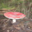
Label: mushroom